Alexander Jannaeus

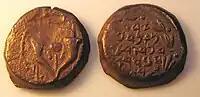
A bronze prutah coin of Alexander Jannaeus. Obverse: the Paleo-Hebrew inscription "Jonathan the High Priest and the Council of the Jews". Reverse: a pair of Cornucopias or Horns of Plenty, which were a Hellenistic and Roman symbol. The pomegranate in the center of the coin gives it a Jewish aspect. Pomegranate appears on many Hasmonean coins. Itamar Atzmon Collection

Alexander Jannaeus was the third son of John Hyrcanus by his second wife. When Aristobulus I, Hyrcanus' son by his first wife, became king, he deemed it necessary for his own security to imprison his half-brother. Aristobulus died after a reign of one year. Upon his death, his widow, Salome Alexandra had Alexander and his brothers released from prison. One of these brothers is said to have unsuccessfully sought the throne.